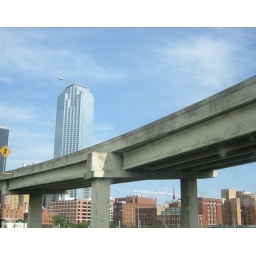
road in the sky